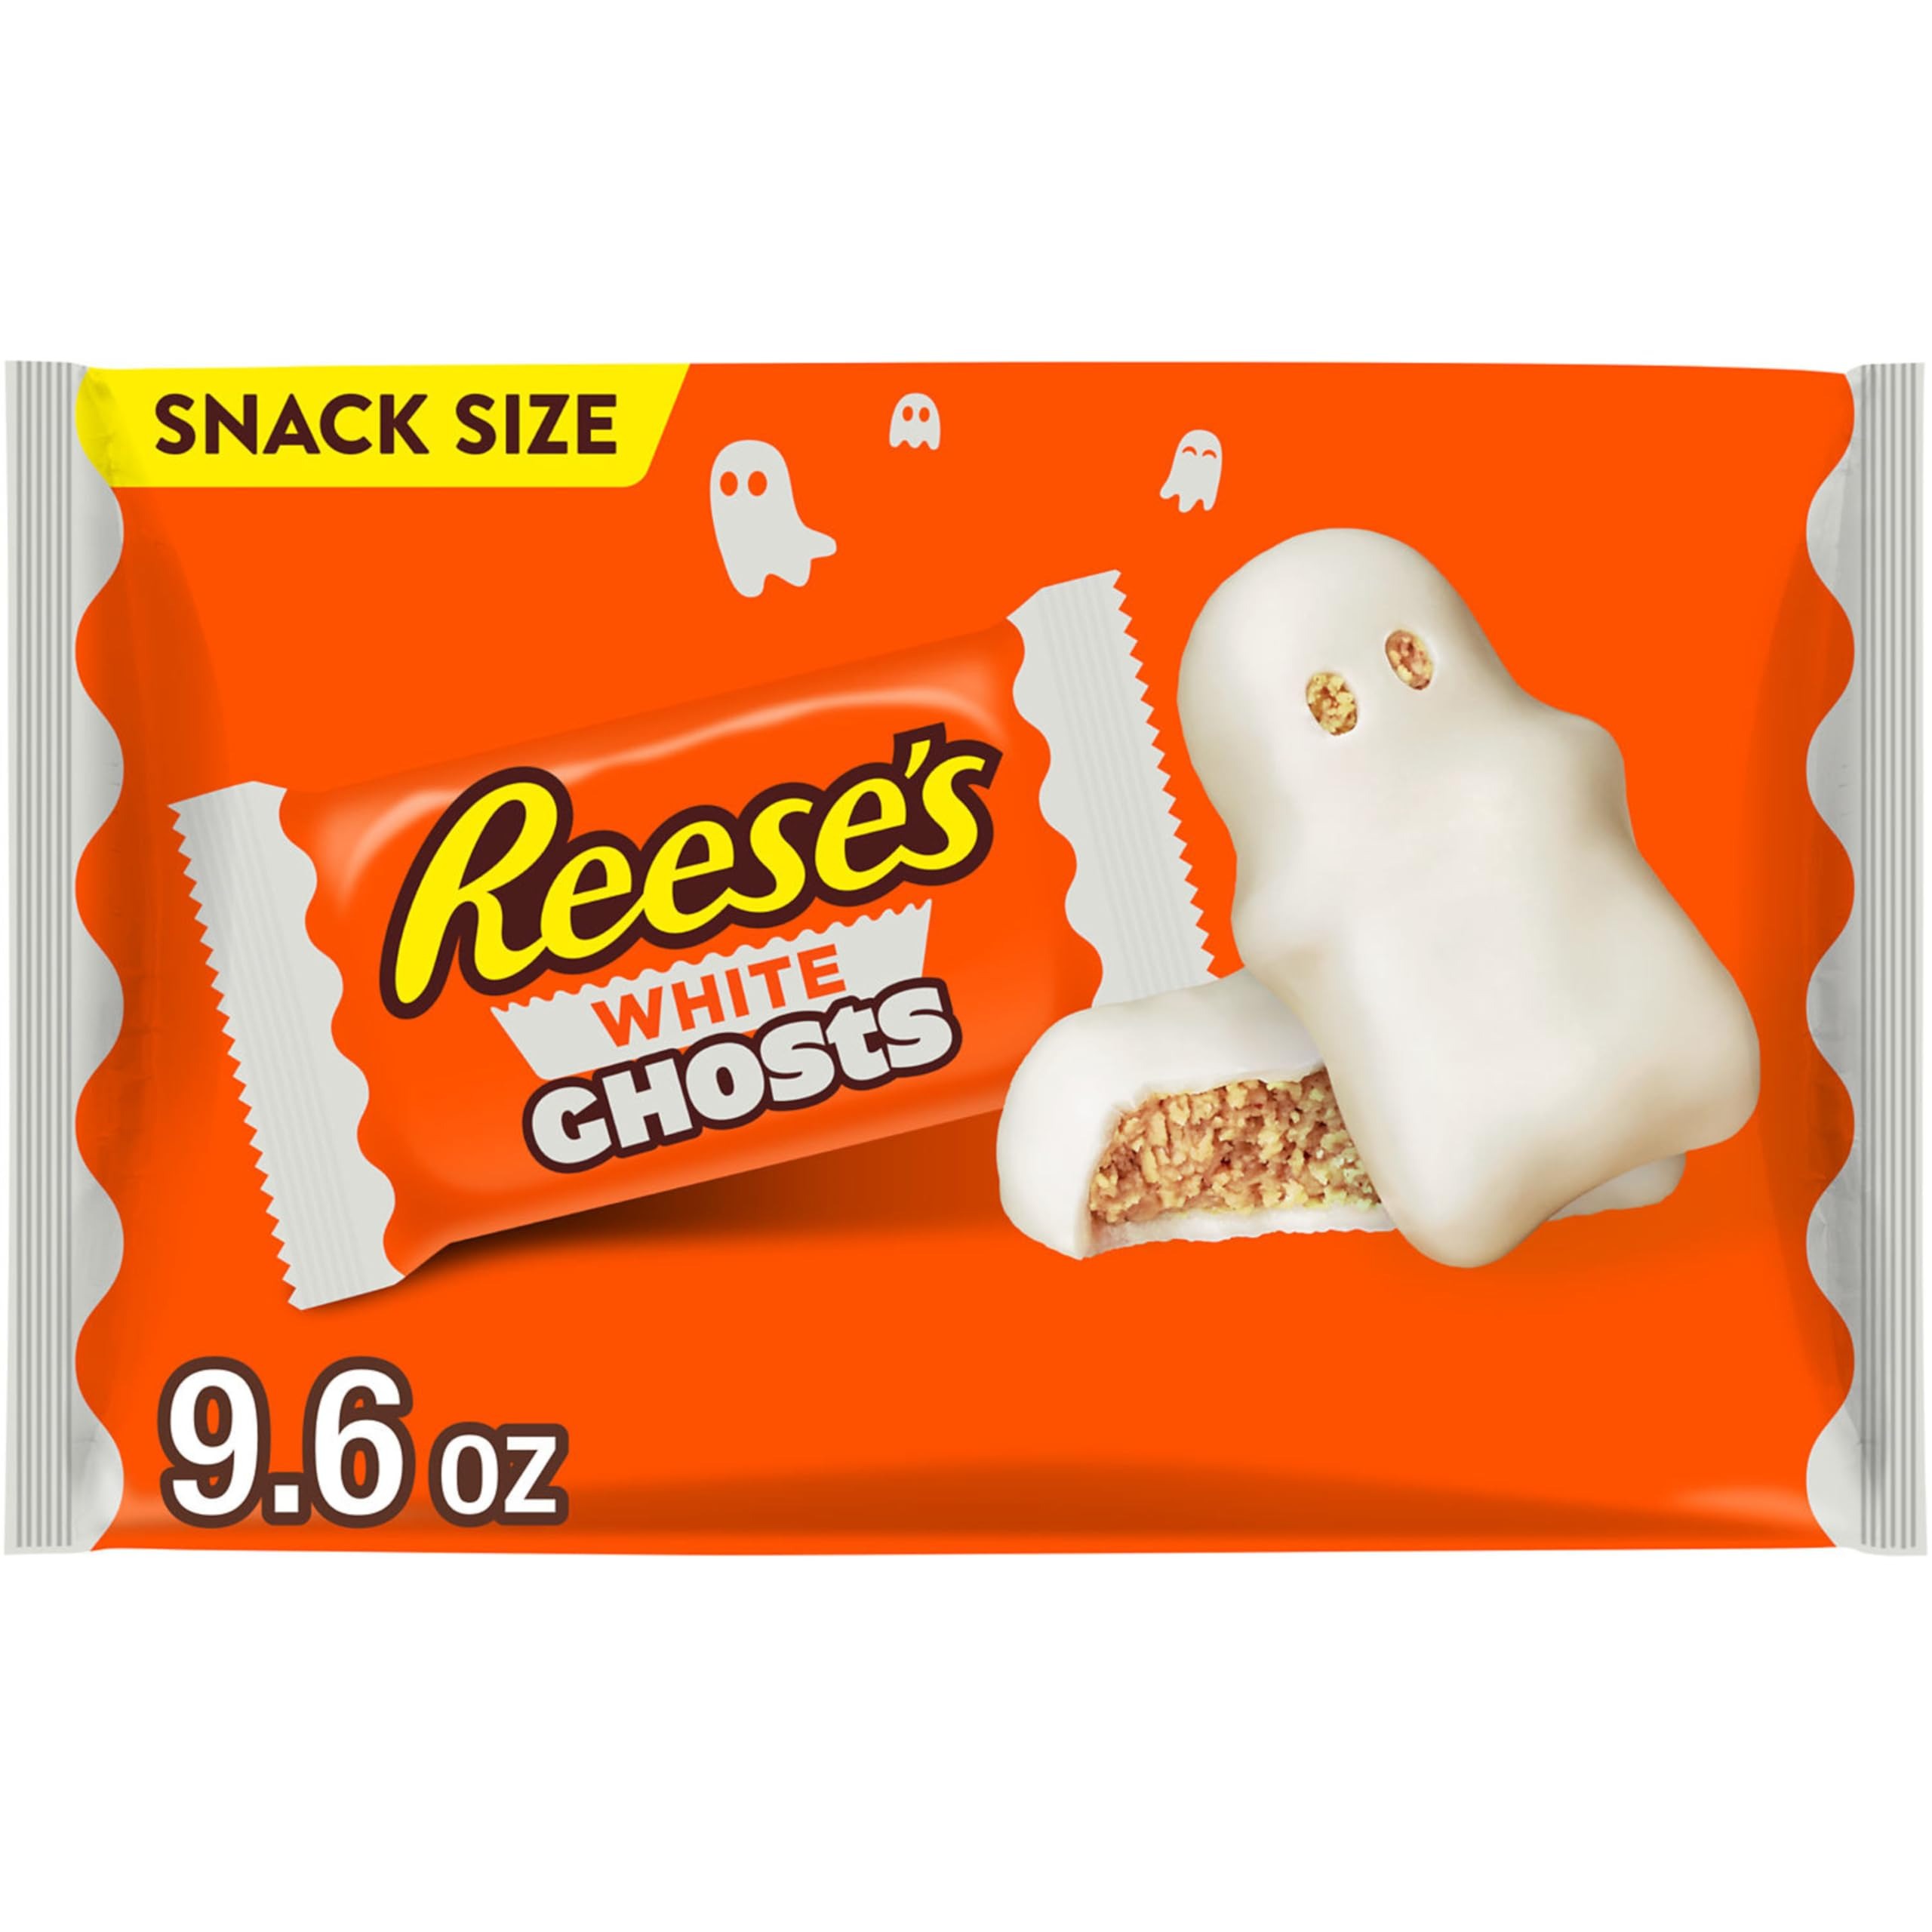
Item Name: REESE'S White Creme Peanut Butter Snack Size White Ghosts, Halloween Candy Bag, 9.6 oz
Bullet Point 1: Contains one (1) 9.6-ounce bag of REESE'S White Creme Peanut Butter Ghosts Snack Size Candy
Bullet Point 2: Make Halloween and fall festivities more fun, whether you're trick-or-treating or carving pumpkins with REESE'S ghost-shaped peanut butter candies
Bullet Point 3: Kosher, individually wrapped peanut butter ghost REESE'S candies in a decorative Halloween bag
Bullet Point 4: Unwrap REESE'S candies during Sunday night football games, retirement parties, lunch breaks and birthday celebrations
Bullet Point 5: Have your Halloween candy bowls ready with REESE'S white creme peanut butter sweets for trick-or-treaters and costume party guests
Value: 9.6
Unit: Ounce

Price: 15.45